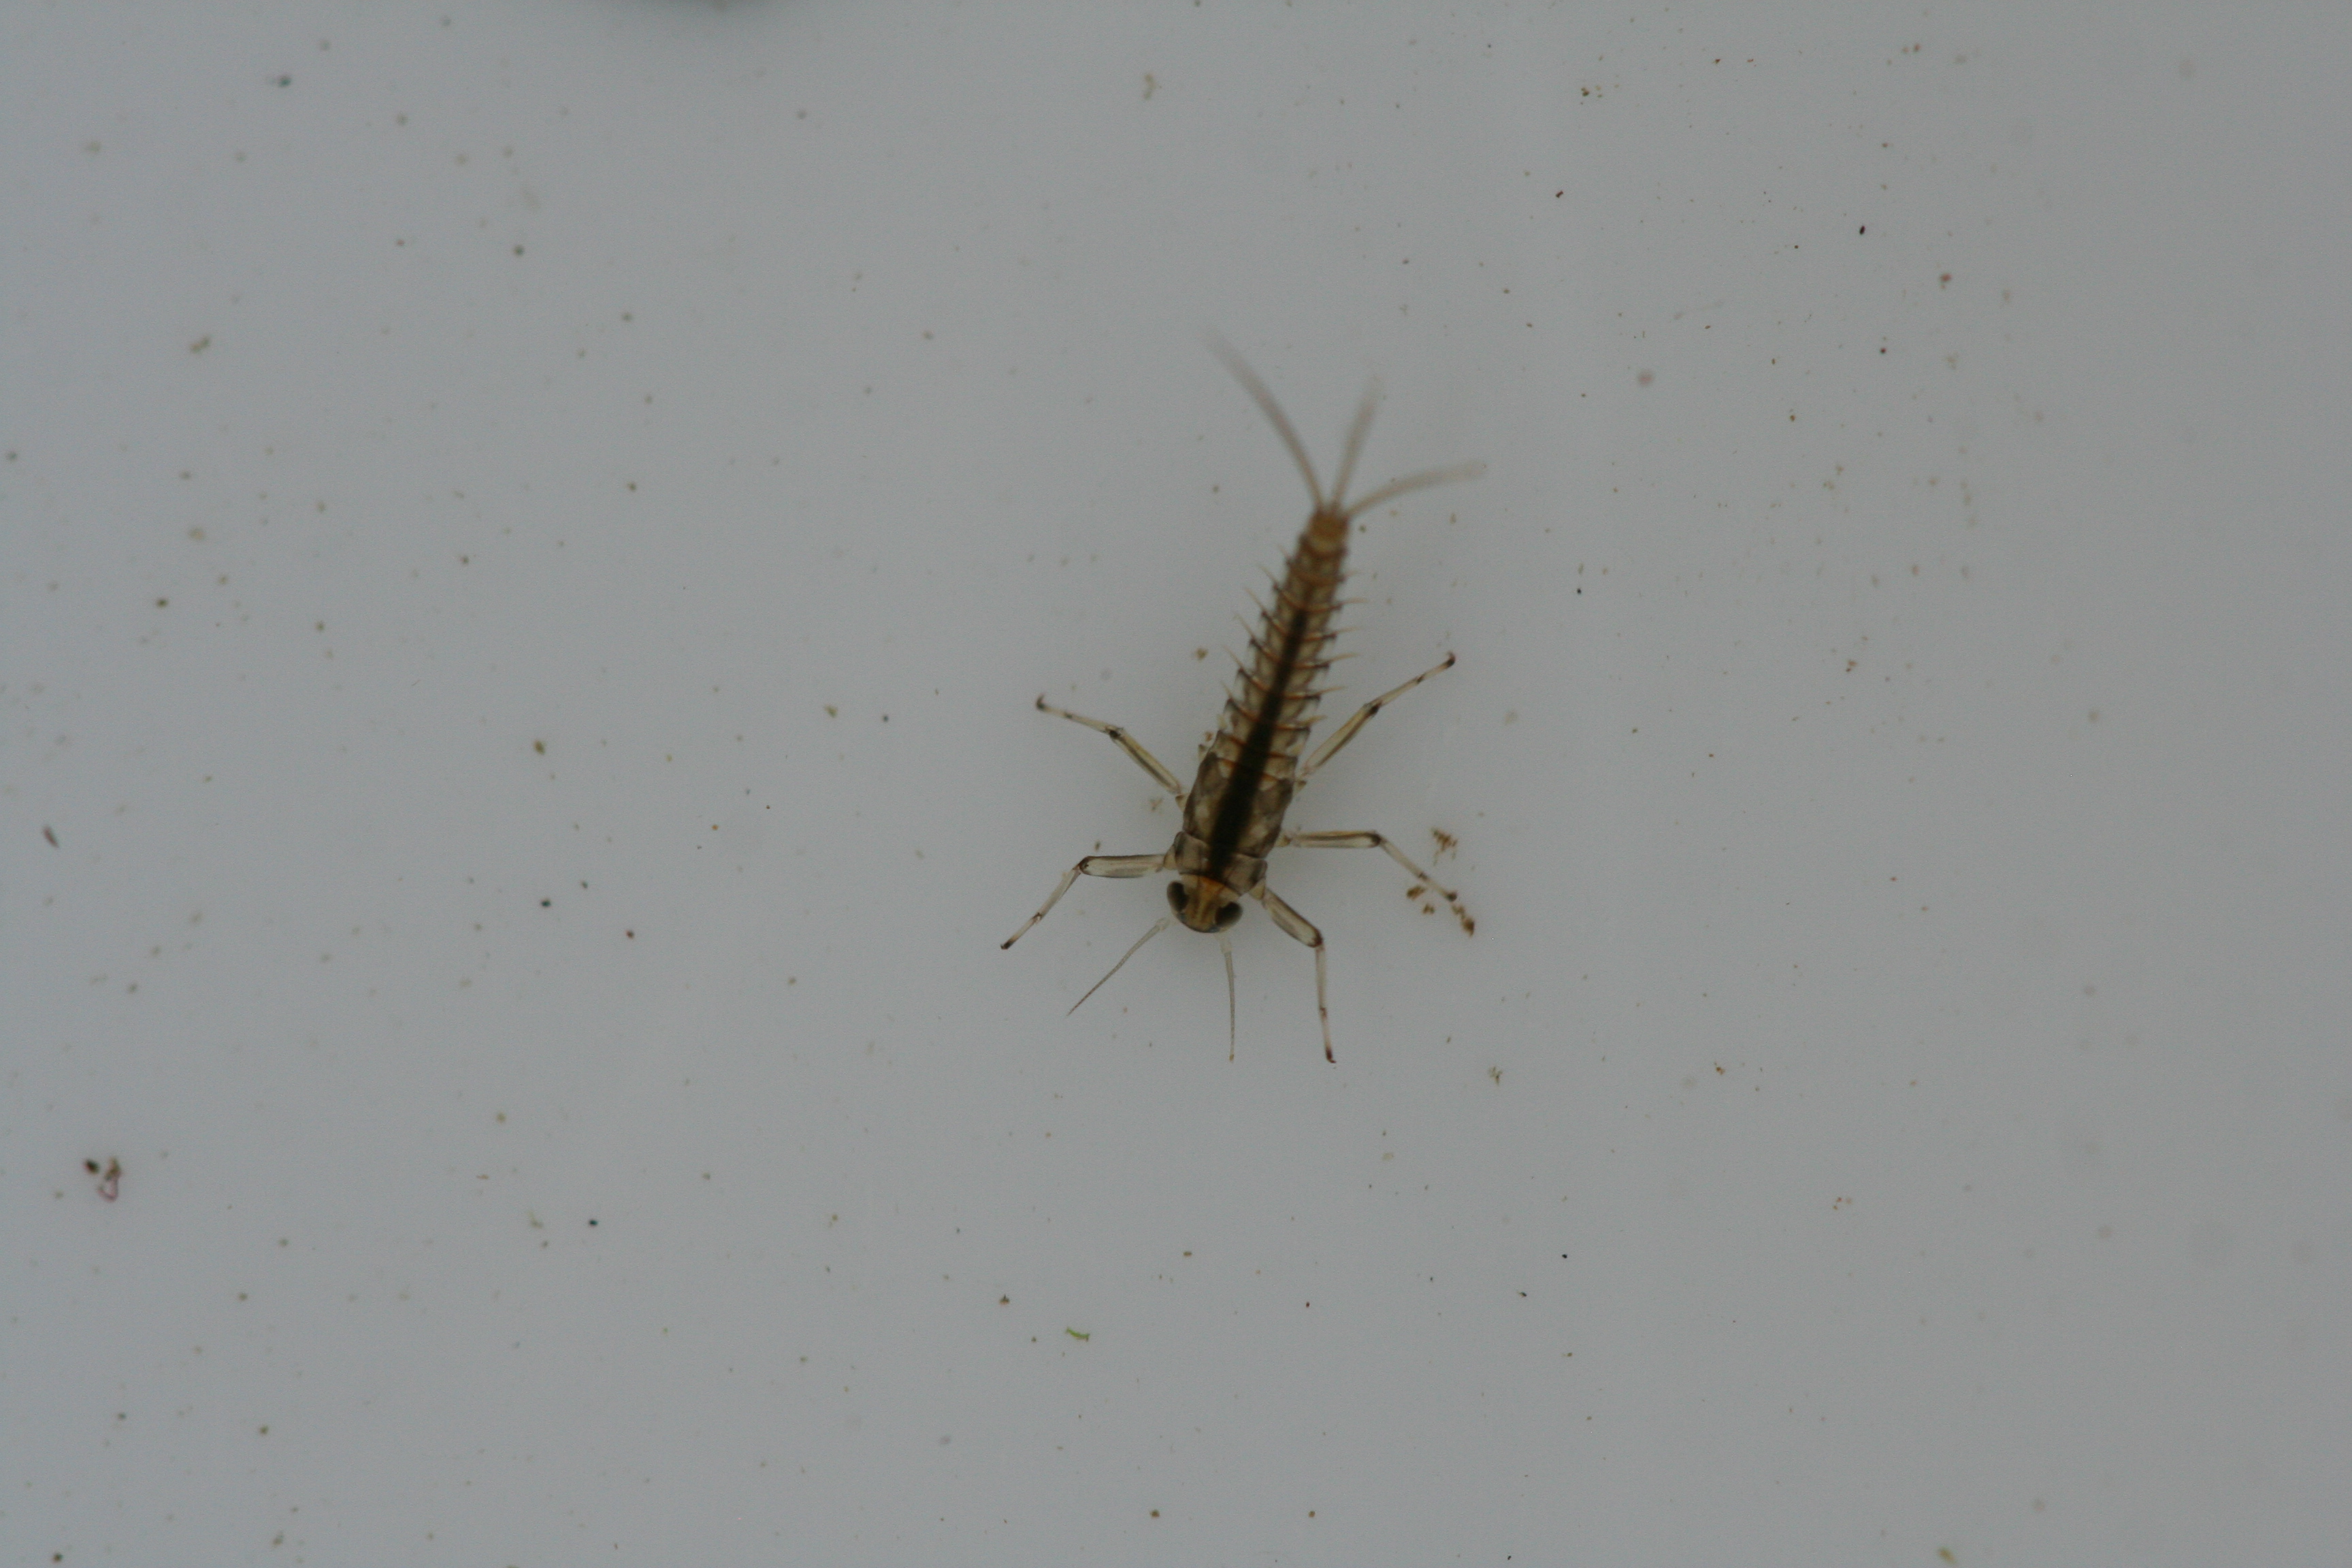
Macroinvertebrate group: minnow_mayflies